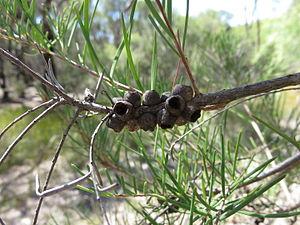
Melaleuca rhaphiophylla (Swamp paperbark), Tone-Perup Nature Reserve, April 2015.